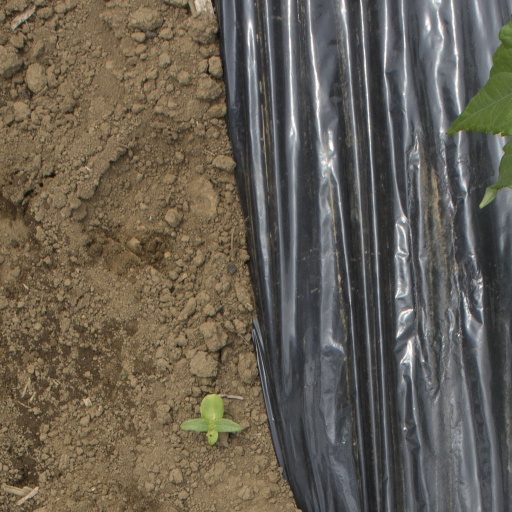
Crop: Jerusalem artichoke